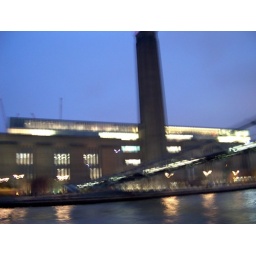
we fly by the millenium bridge and the tate on the water